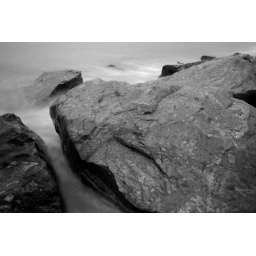
taken in skegness at high tide using a nikon D80 and cokin nd4 and nd8.Converted to black and white in photoshop cs3.